Errol Trzebinski

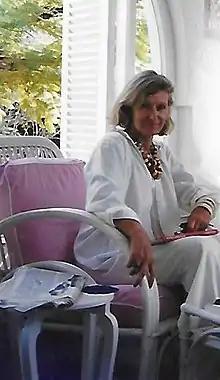
Errol Trzebinski

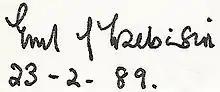
Autograph

Trzebinski was born on 24 June 1936 in Brockworth, Gloucester, the elder of two daughters of Fred Jones, a BOAC engineer, and Kathleen. She was educated at a convent in Wimbourne, Dorset. Her parents separated and at the age of 16 she followed her mother to Nairobi, where she trained as a nurse. She married young, had a son and divorced. She met and married a Polish architect, Sbish Trzebinski and they had two children, a son and a daughter.